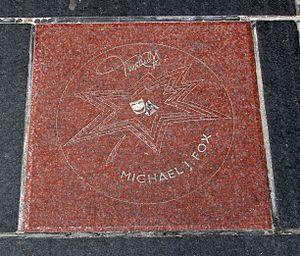
Cet article contient une liste des étoiles de l'allée des célébrités canadiennes.
Michael Andrew Fox, dit Michael J. Fox, est un acteur, auteur, producteur et activiste canado-américain né le 9 juin 1961 à Edmonton en Alberta.